Vijaygarh Fort

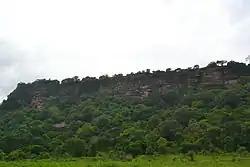
Vijay Garh Fort on the Hill

Vijaygarh Fort (Hindi :विजयगढ़ किला) is a ruined fort located 30 km from Robertsganj in south east direction in Mau Kalan village in Chatra block near Dhandhraul Dam on Chatra-Siltham road, in Robertsganj in the Sonbhadra district, Uttar Pradesh, India.